Al-Azhar Mosque

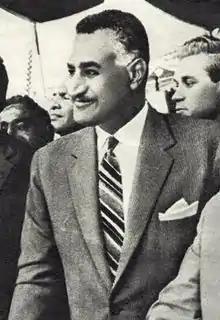
A smiling man with a black mustache faces the viewer's left. His hair is dark and short, white at the temples. He is wearing a western-style two-piece gray suit and white shirt, with an angularly striped tie and visible white pocket handkerchief. Behind him several faces are visible.

Following the French withdrawal, Ali, the "wāli" (governor) and self-declared "khedive" (viceroy) of Egypt, sought to consolidate his newfound control of the country. To achieve this goal he took a number of steps to limit, and eventually eliminate, the ability of the al-Azhar "ulema" to influence the government. He imposed taxes on "rizqa" lands (tax-free property owned by mosques) and "madrasas", from which al-Azhar drew a major portion of its income. In June 1809, he ordered that the deeds to all "rizqa" lands be forfeited to the state in a move that provoked outrage among the "ulema". As a result, Umar Makram, the "naqib al-ashraf", a prestigious Islamic post, led a revolt in July 1809. The revolt failed and Makram, an influential ally of the "ulema", was exiled to Damietta.